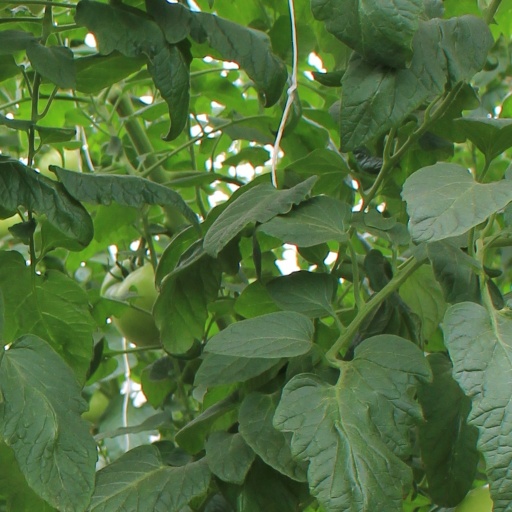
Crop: tomato